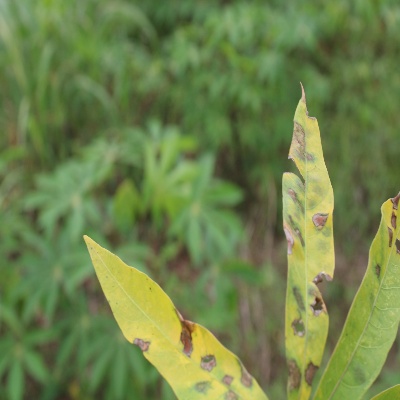
Crop: Cassava
Condition: brown spot